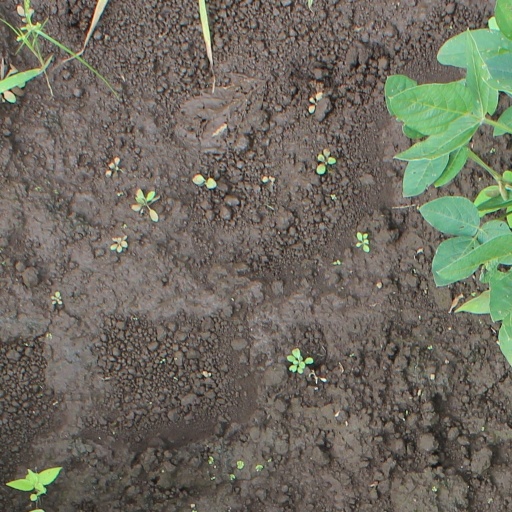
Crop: soybean